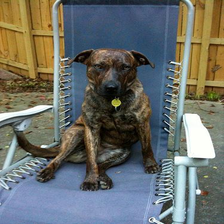
Species: dog
Breed: american pit bull terrier